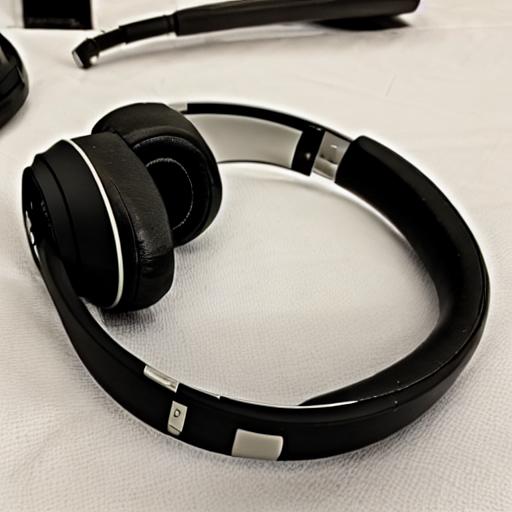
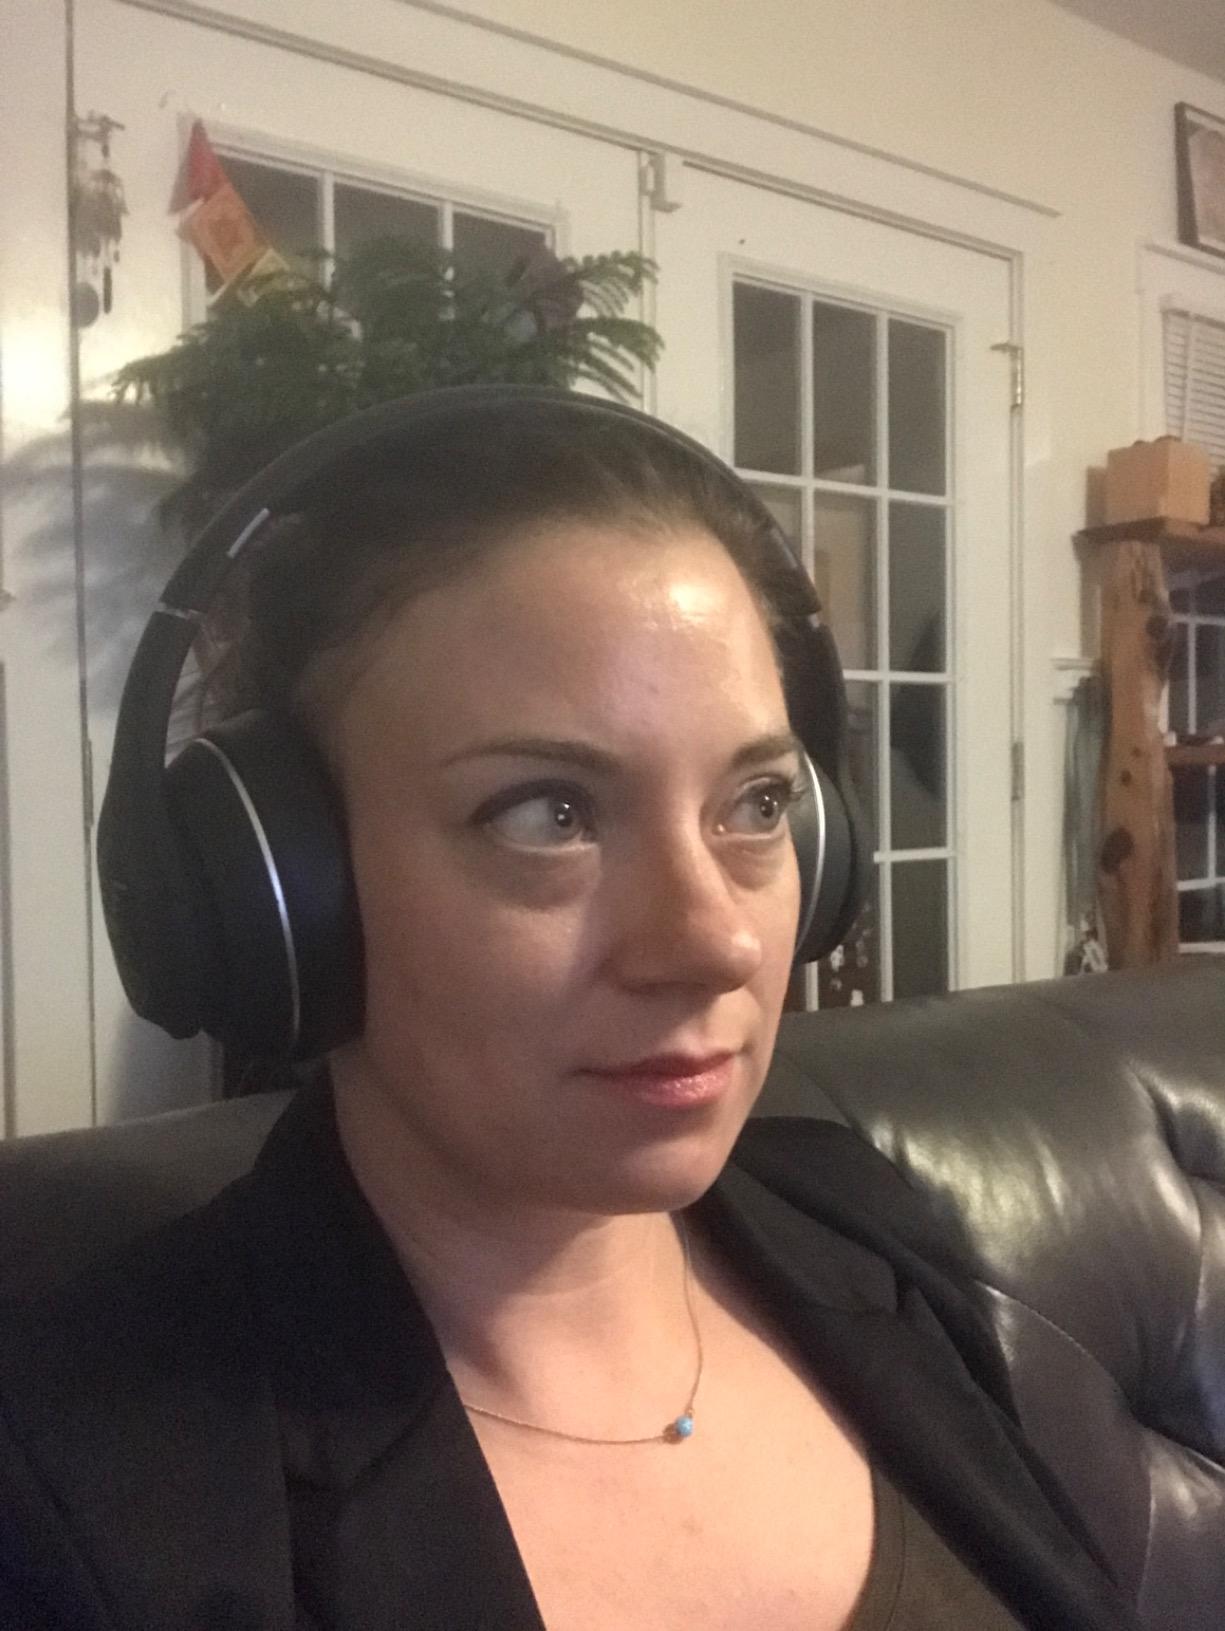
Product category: headphones
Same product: no